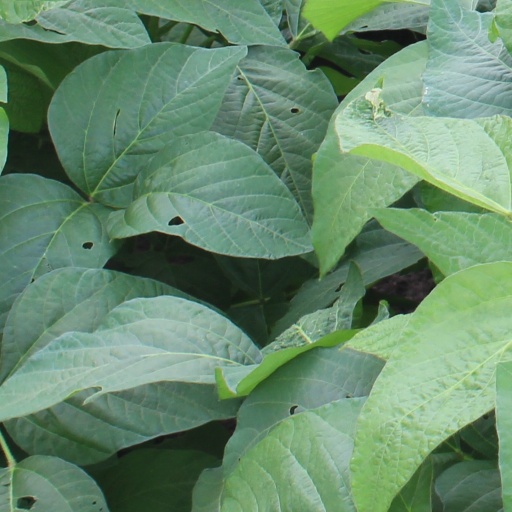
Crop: soybean